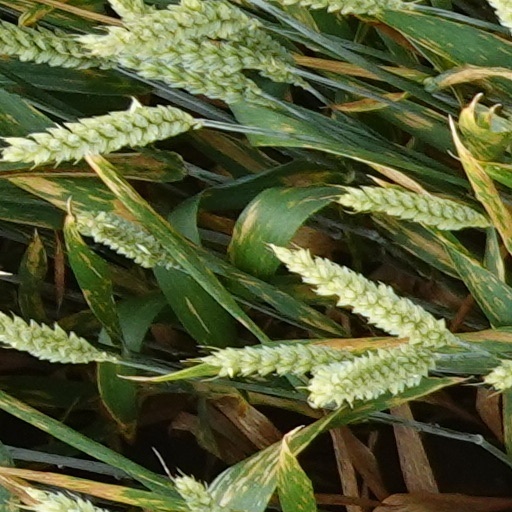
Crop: wheat